Lixus concavus

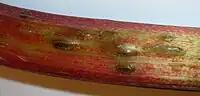
Egg laying and/or feeding damage on rhubarb as caused by the adult weevil

"L. concavus" is usually present in fairly small numbers and can be handpicked and then destroyed. Removal of the other host plants, such as curly dock, wild dock, sunflower, and thistle, during midsummer, when the "L. concavus" larvae are still in them, may also help to reduce pest populations.